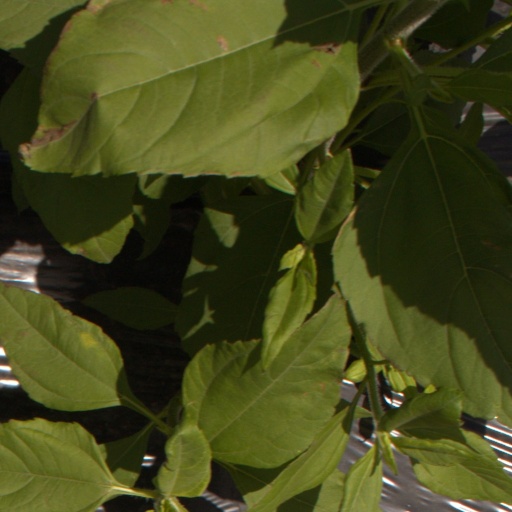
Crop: Jerusalem artichoke